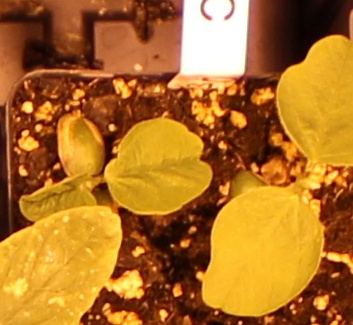
Label: Soybean